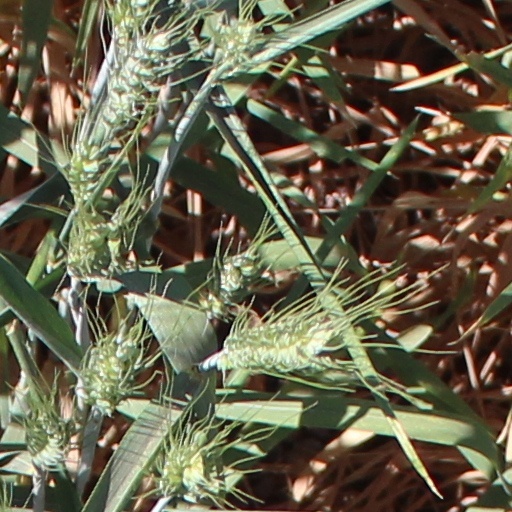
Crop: wheat